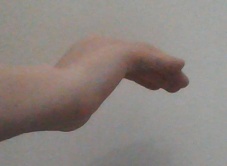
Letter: haa